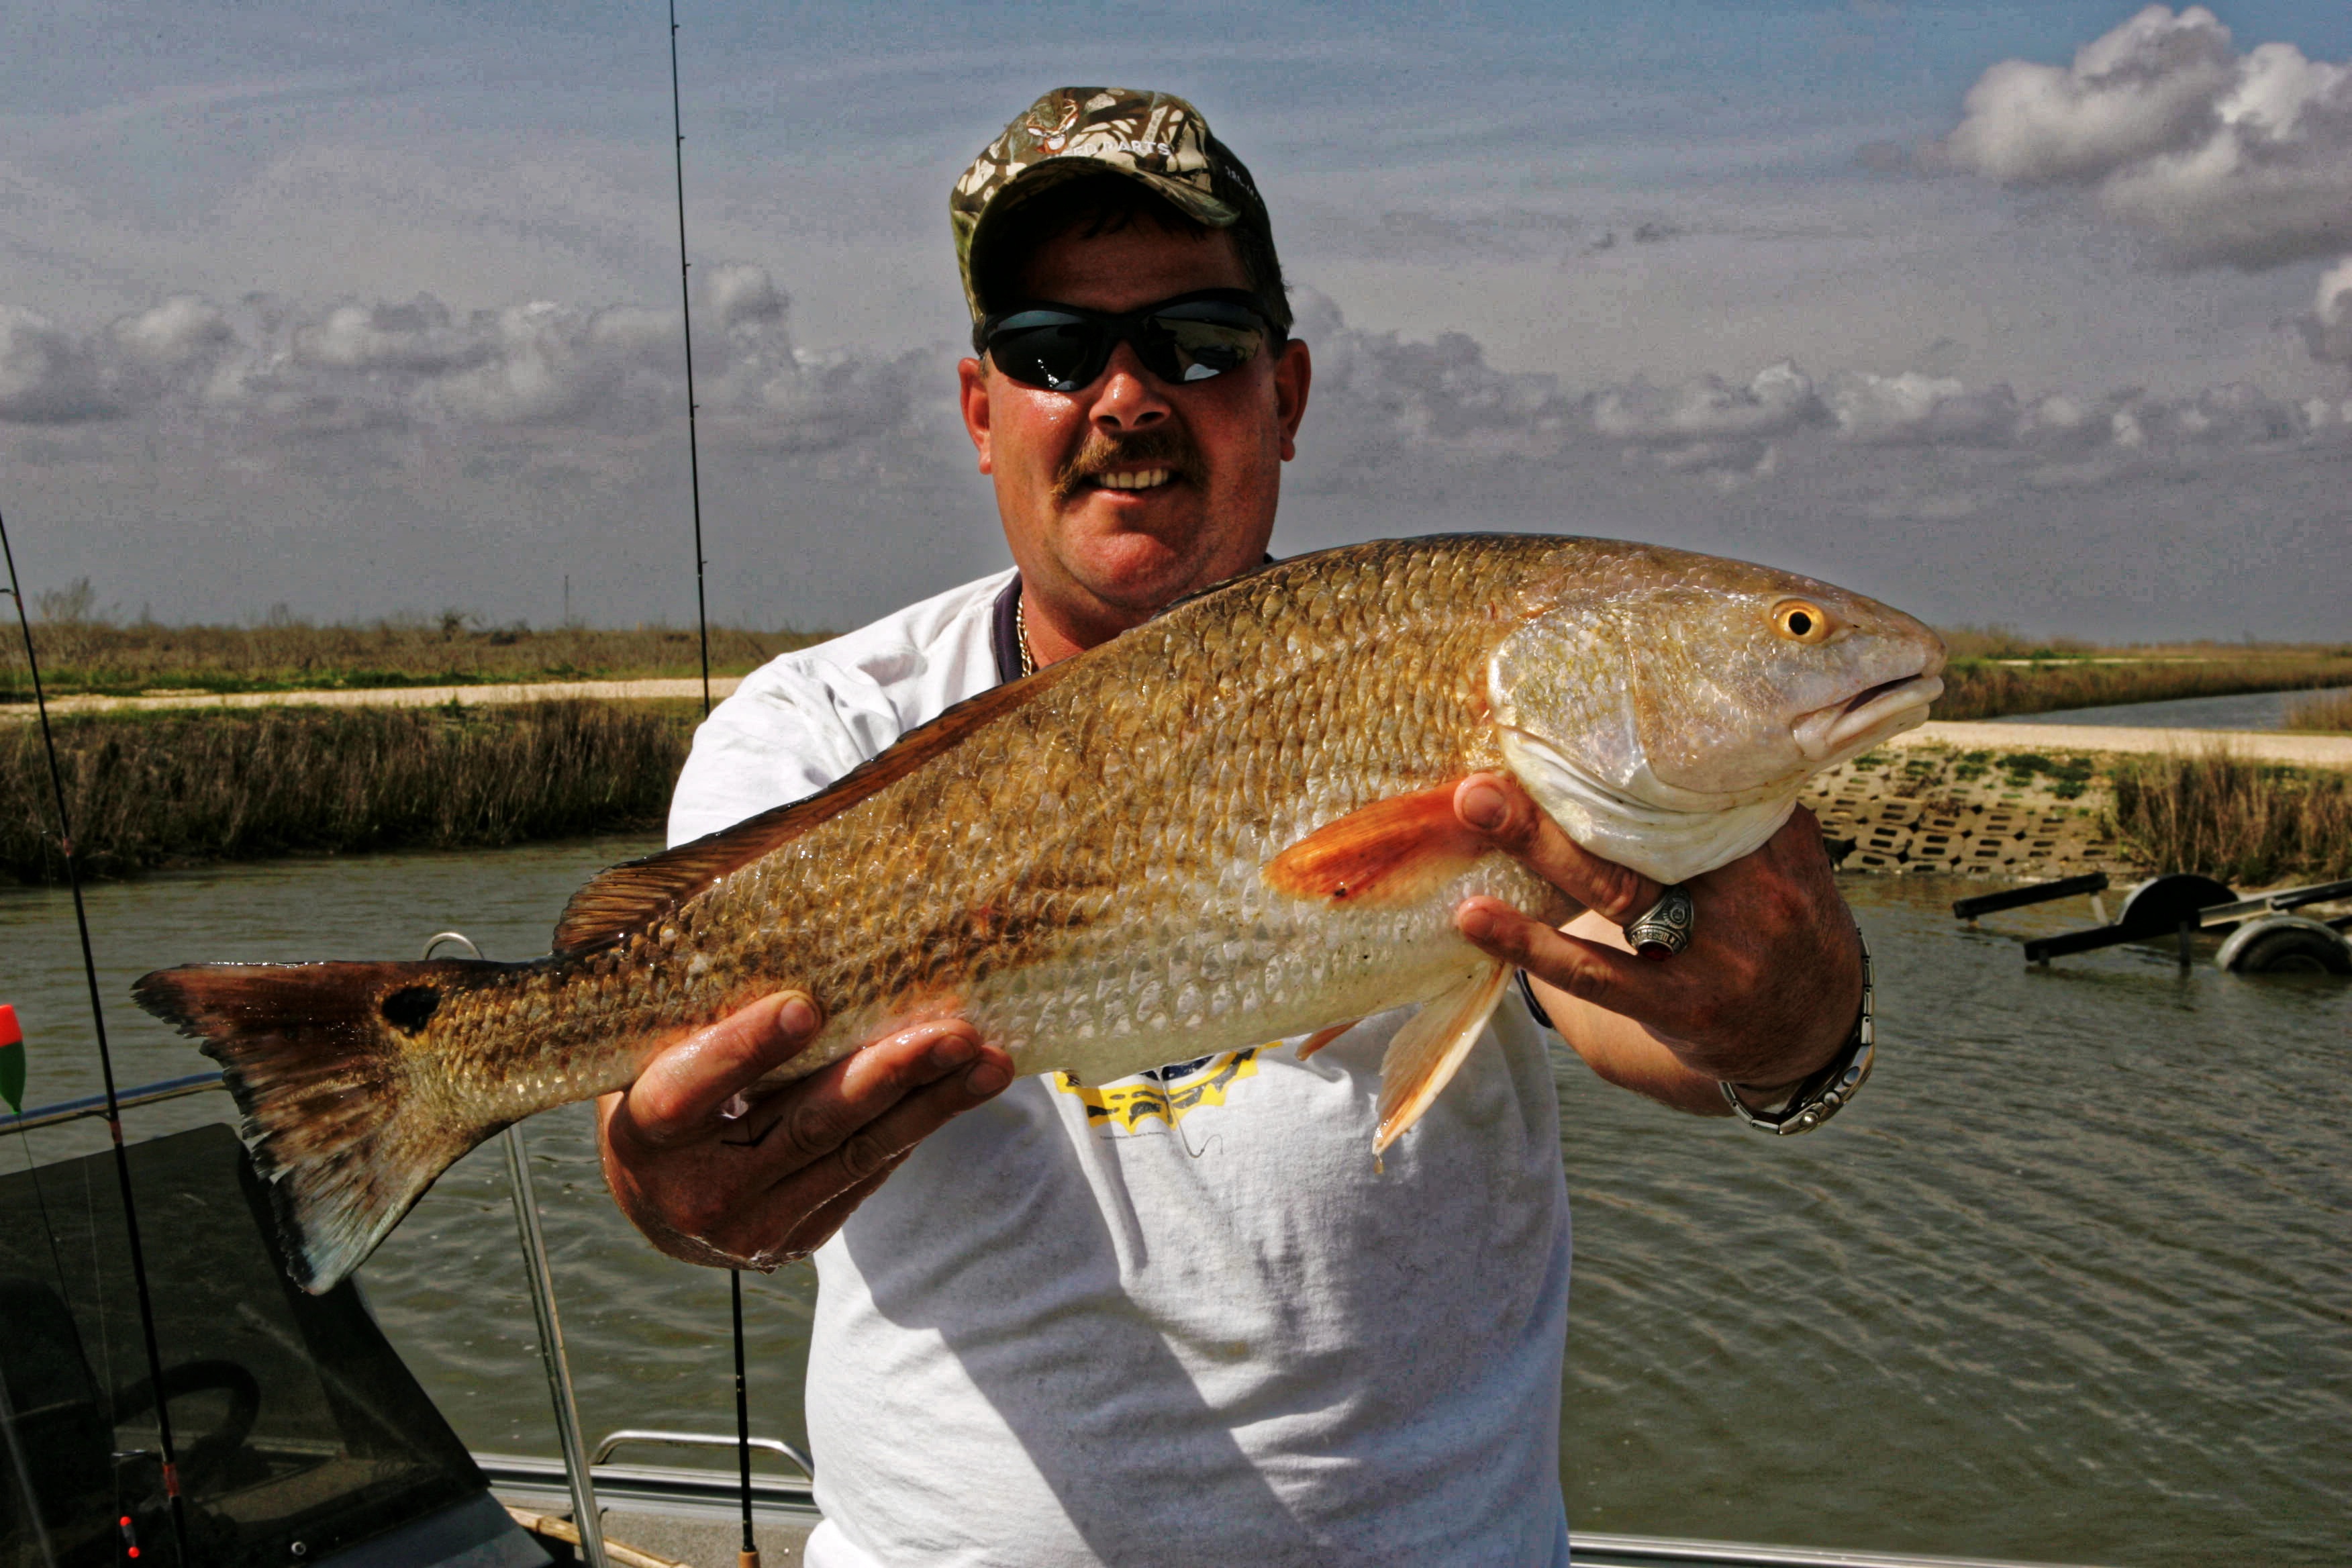
man, water, nature, outdoor, sport, lake, river, male, recreation, line, fishing, fisherman, fish, leisure, fishing rod, activity, reel, hook, bass, fun, rod, bait, catch, hobby, angler, angling, trout, cod, northern pike, recreational fishing